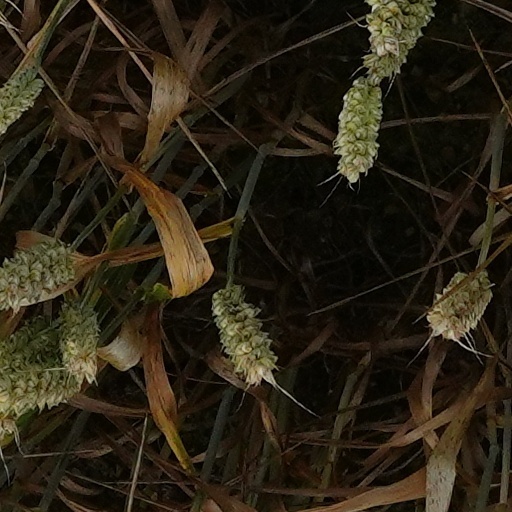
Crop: wheat